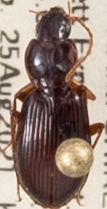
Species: Synuchus impunctatus
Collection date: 2021-08-25
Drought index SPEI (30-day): -0.386
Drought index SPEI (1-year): -0.944
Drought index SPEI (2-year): -0.54